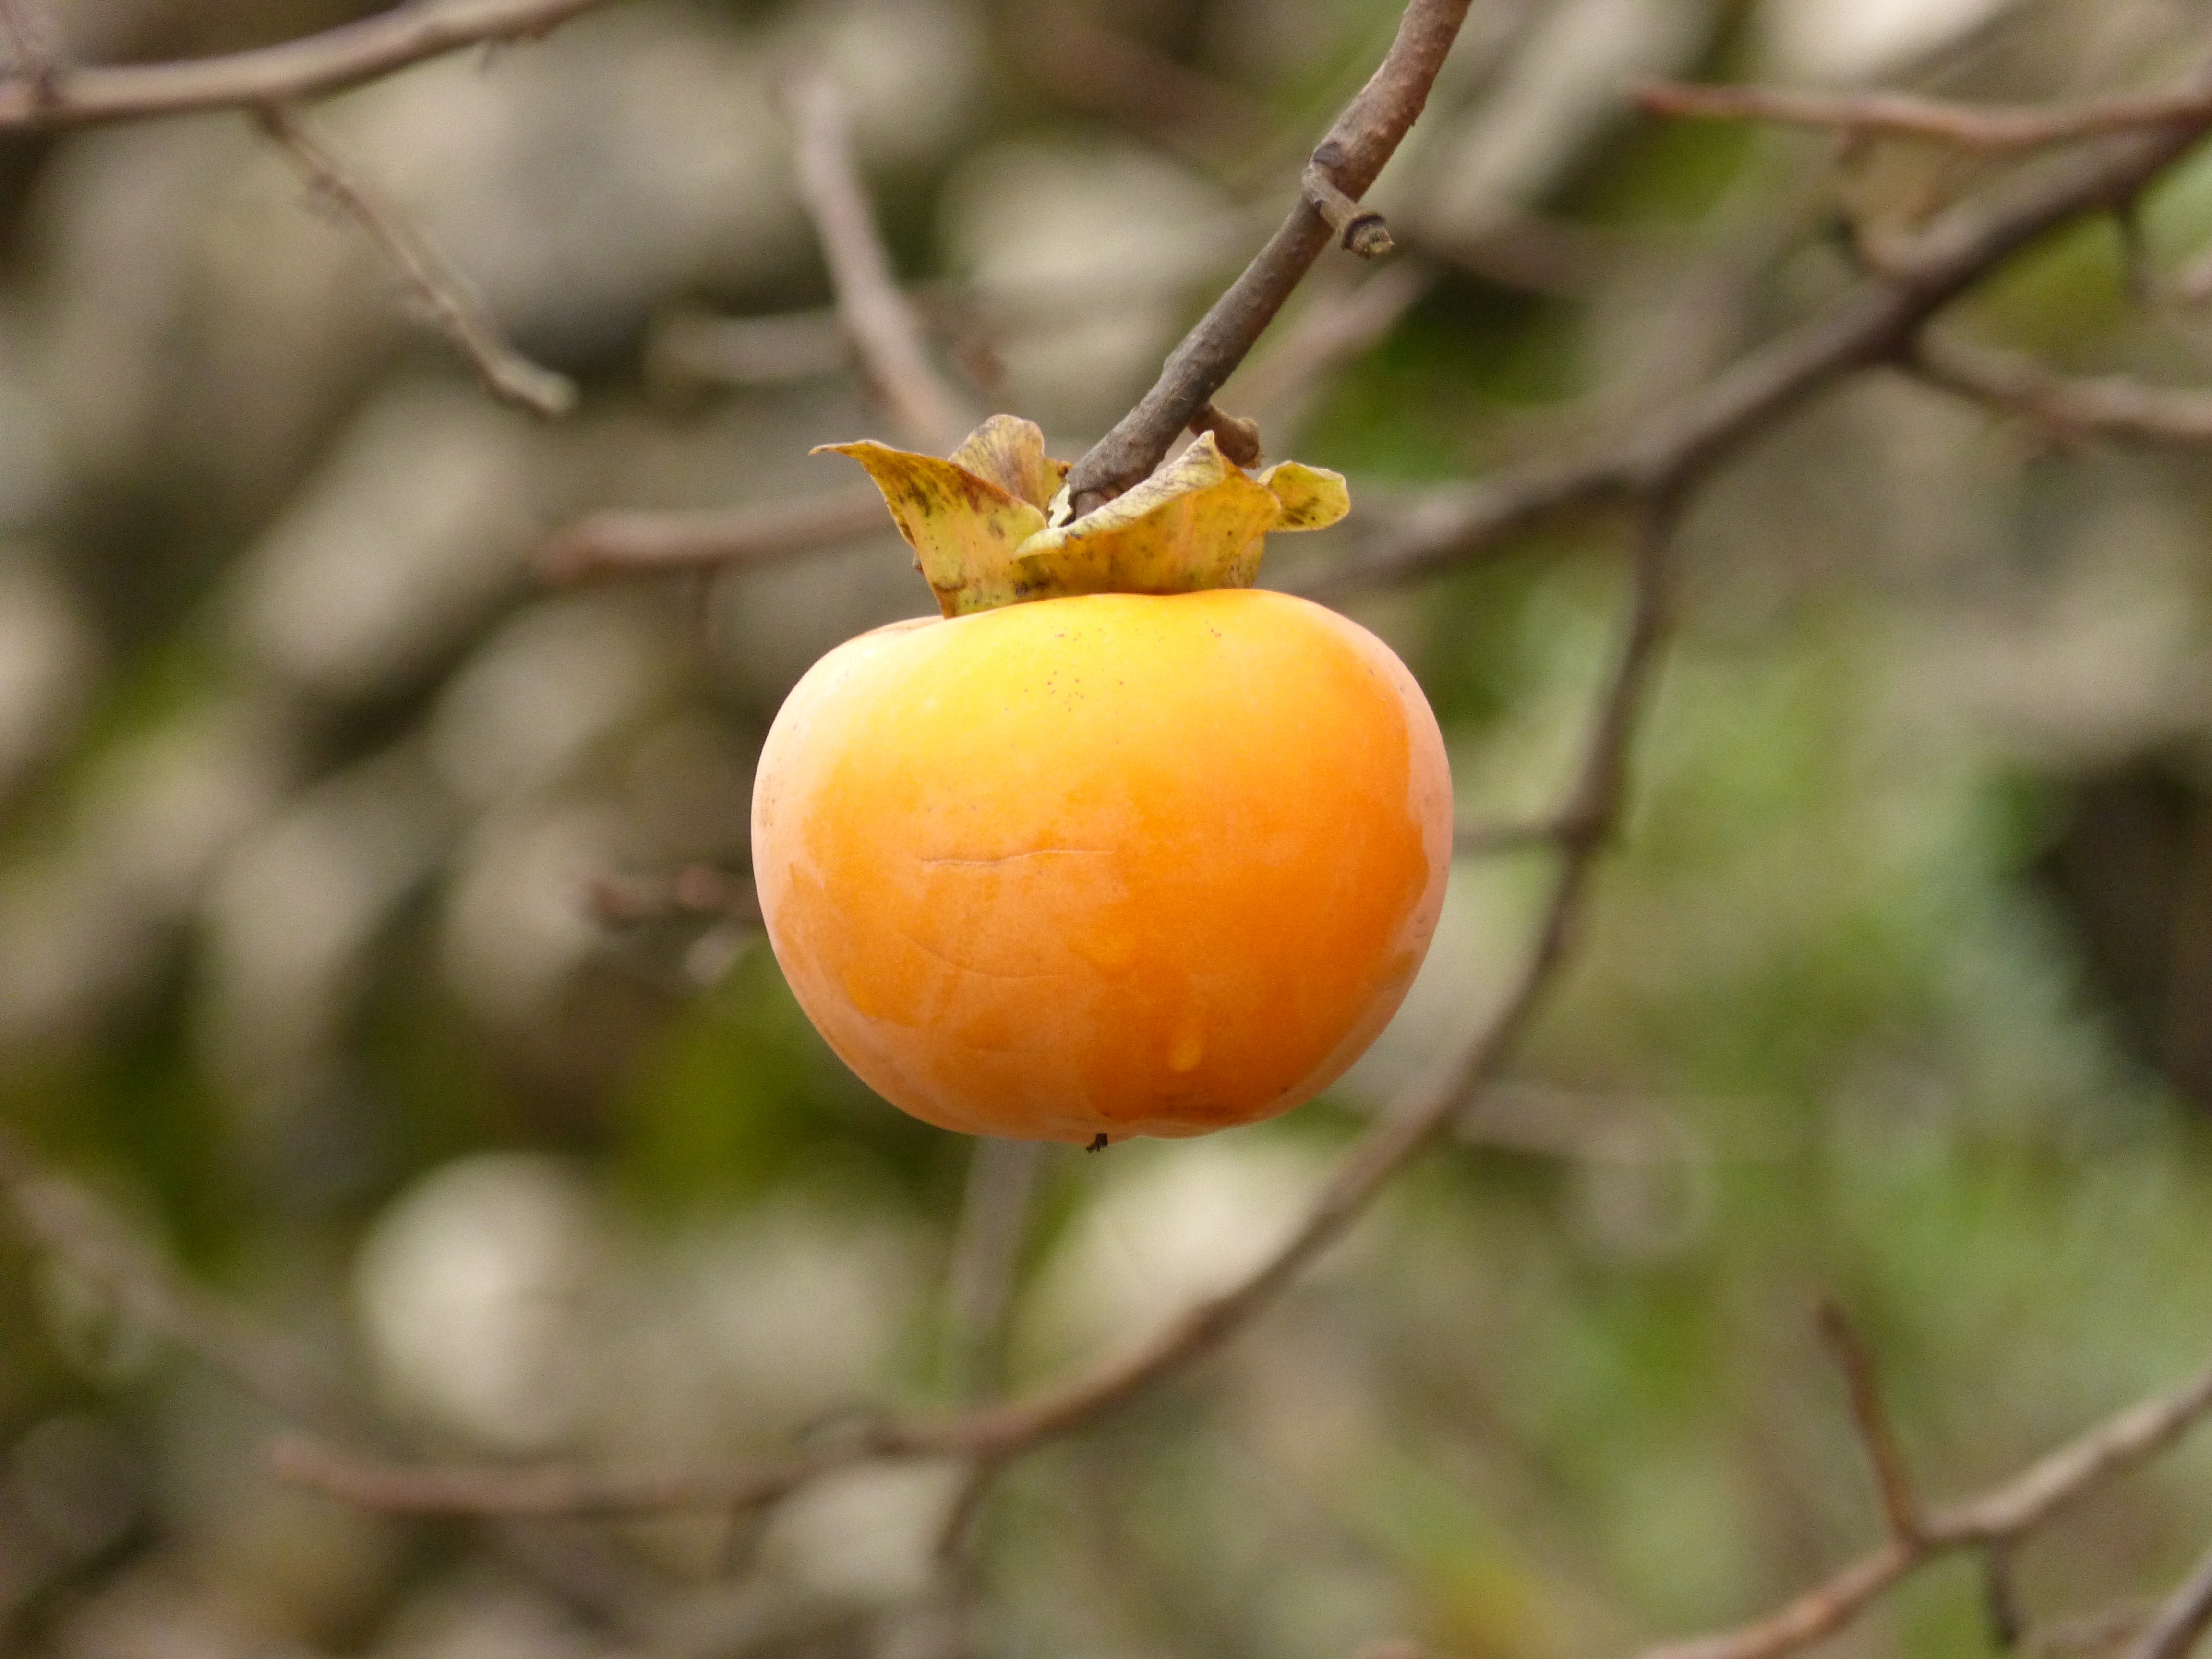
tree, branch, plant, fruit, flower, orange, food, produce, autumn, flora, persimmon, diospyros, rose hip, macro photography, flowering plant, rose family, rosewood, land plant, ebony trees and persimmons, common persimmon